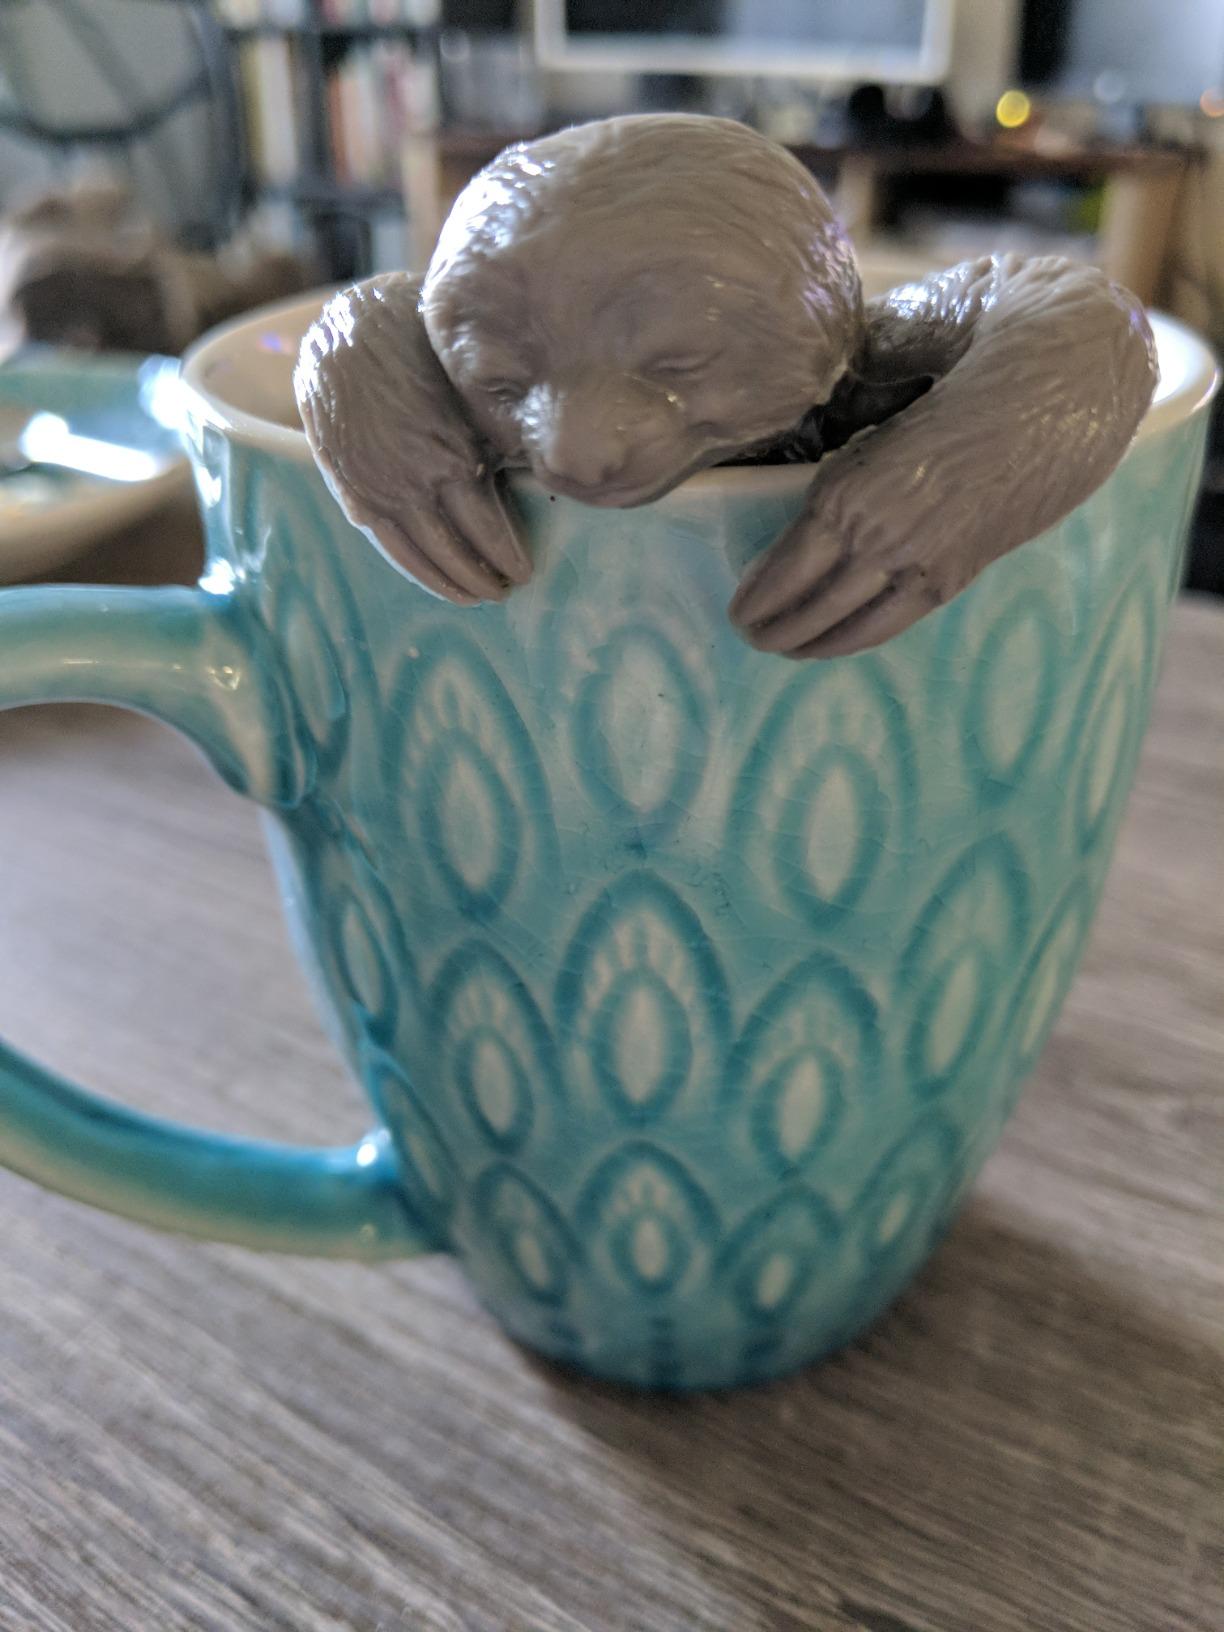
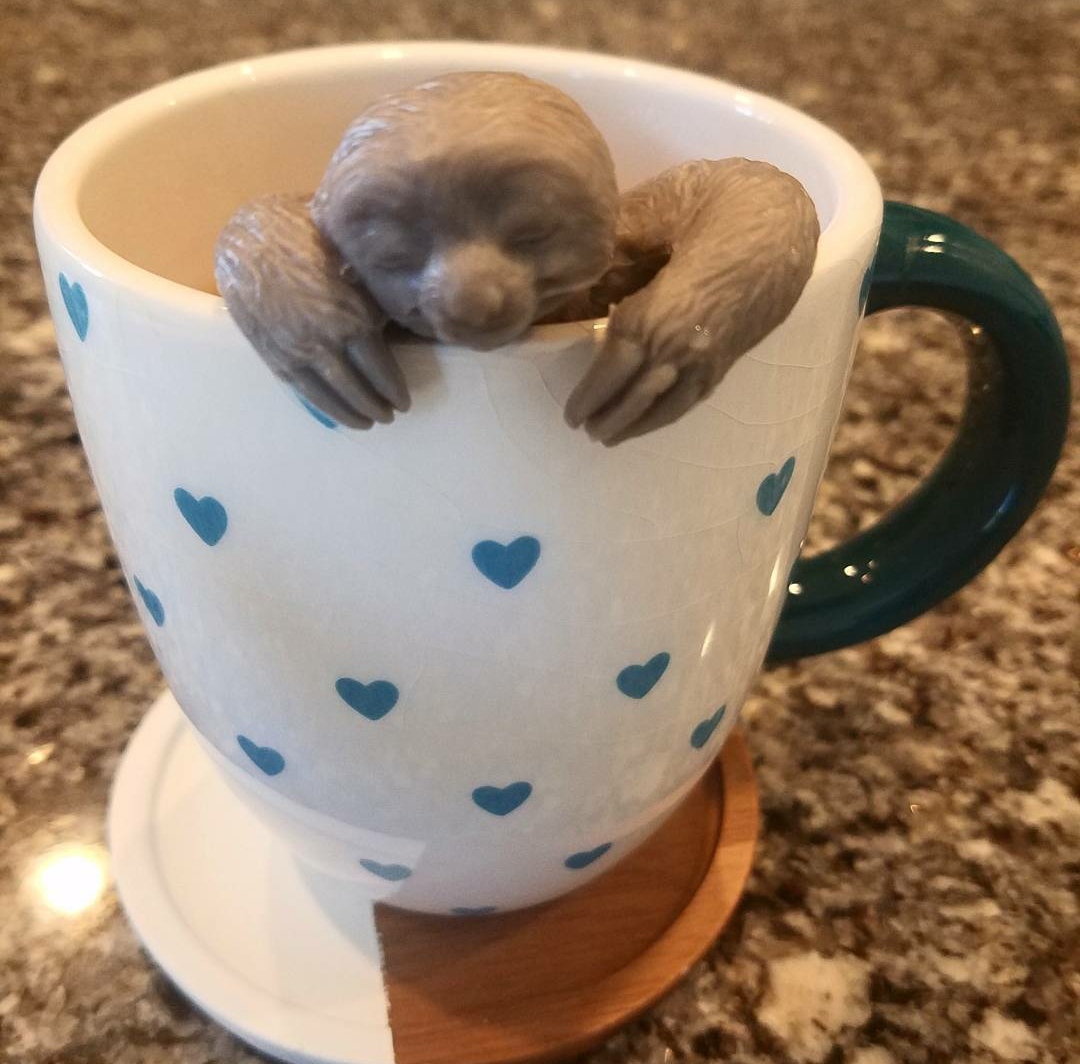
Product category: items_tea
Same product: yes